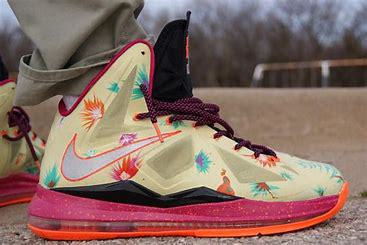
Brand: Nike
Model: Lebron 10